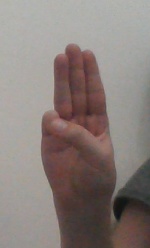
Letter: thaa